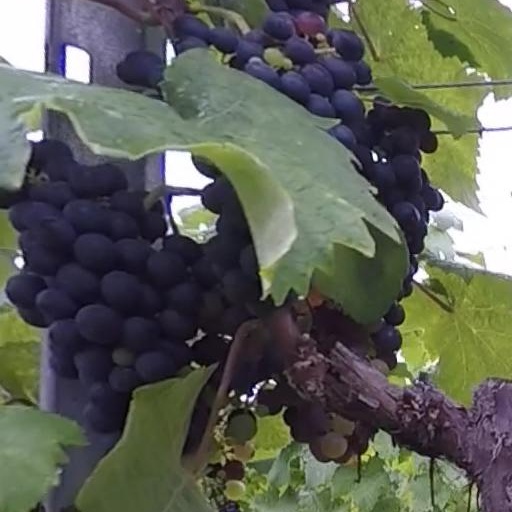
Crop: grape